Wasgau

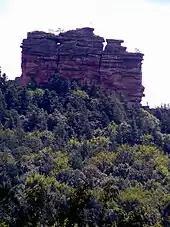
The Asselstein: view from northwest of its broader side

The Wasgau Felsenland ("rock country") is rich in bizarre sandstone rock formations, which have been formed over the millennia by the weathering and erosion of strata of differing hardness belonging to the Lower and Middle Bunter (see Geology section). In the Palatine part of the Wasgau alone there are over 200 rock massifs and free-standing rock pinnacles. Depending on the erosion of the Trifels, Rehberg and Karlstal beds they are classified as rock terraces ("Felsriffe", e. g. the Heidenpfeiler and Buhlsteinpfeiler near Busenberg; the Lämmerfelsen rocks near Dahn), rock faces ("Felswände", e.g. the Asselstein near Annweiler; the Erbsenfelsen near Egelshardt) and rock walls ("Felsmauern", e. g. the Dimberg near Dimbach). Other rock forms are pinnacles ("Felstürme", e. g. the Hundsfelsen near Waldrohrbach; the Hühnerstein near Hauenstein) and blocks ("Felsklötze", e. g. Lindelbrunn near Vorderweidenthal; Fleckenstein near Hirschthal and Lembach), which are mainly found on top of conical hills.